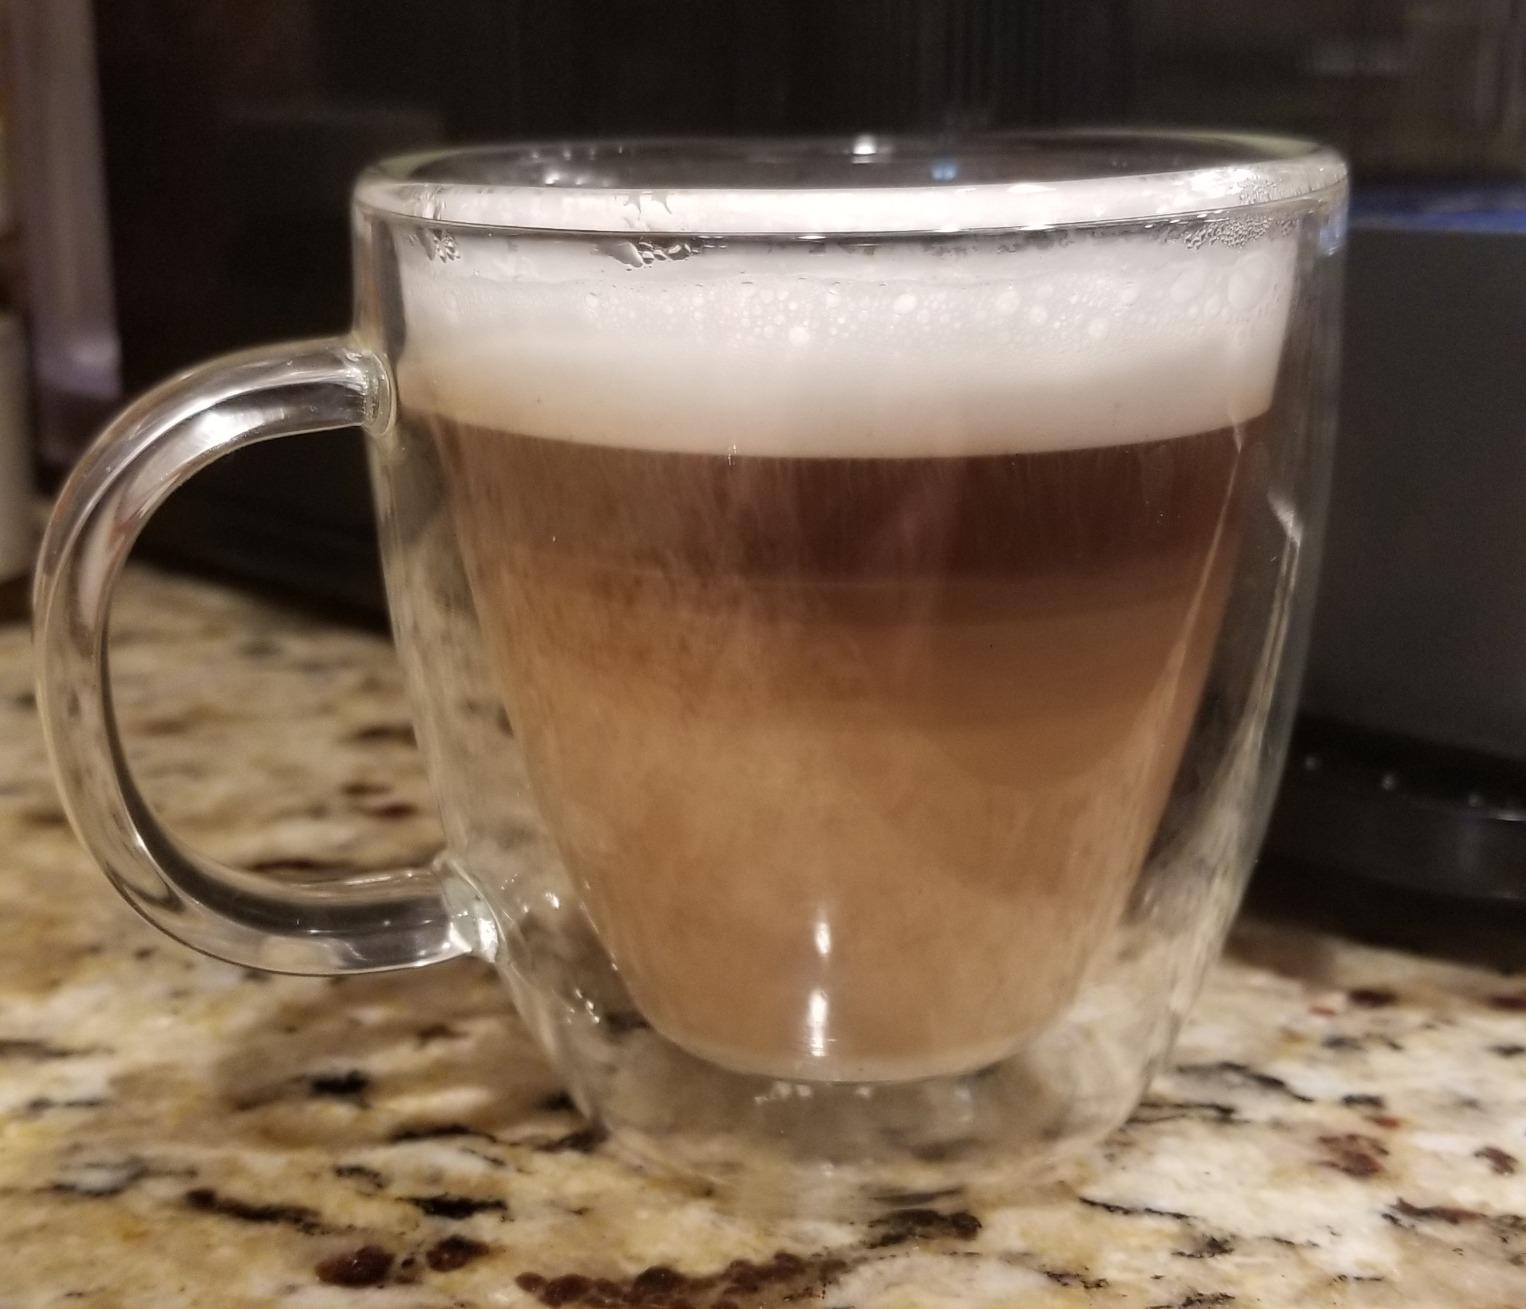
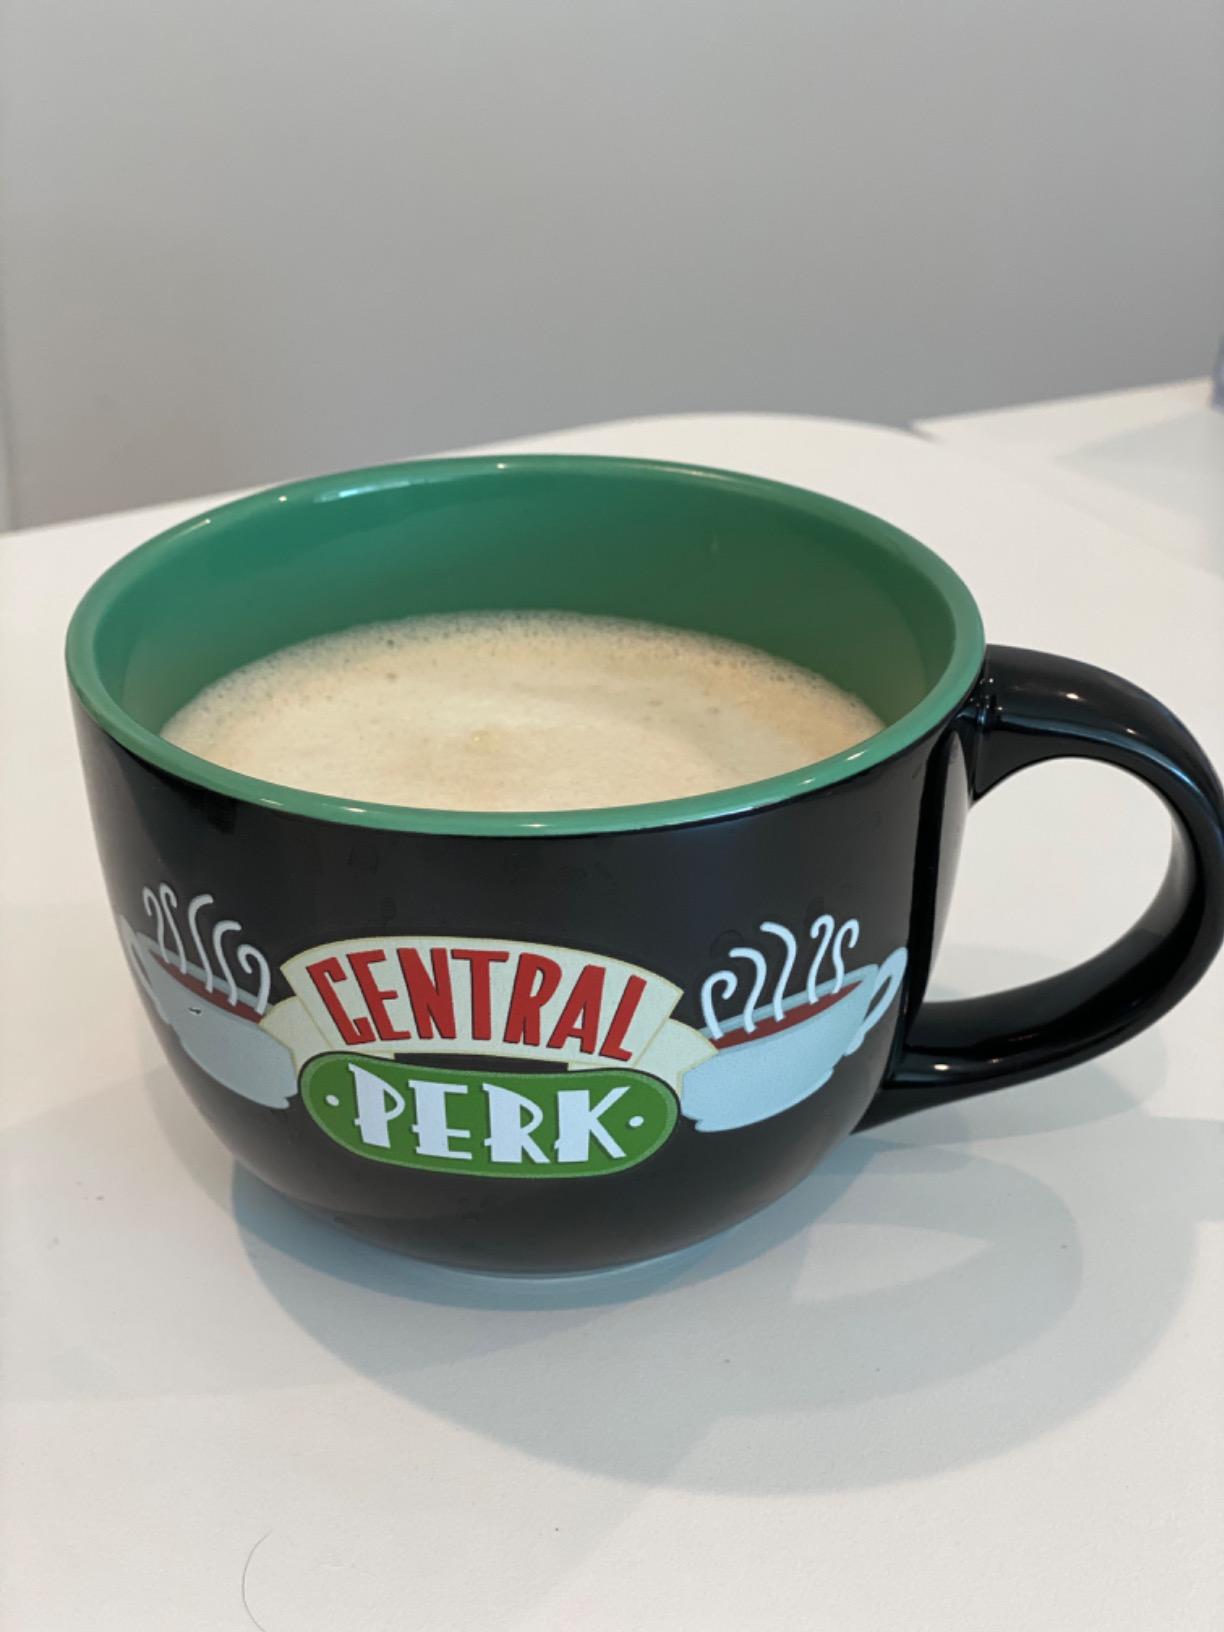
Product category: items_mug
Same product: no